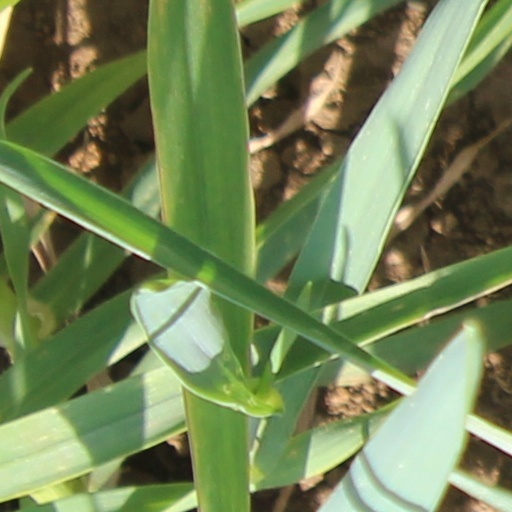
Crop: wheat